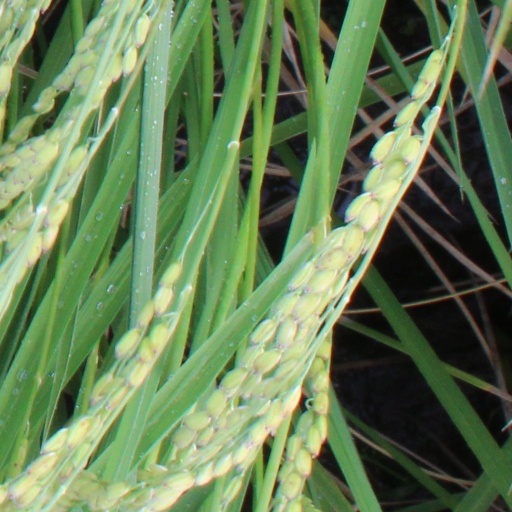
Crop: rice